Horace Ridler

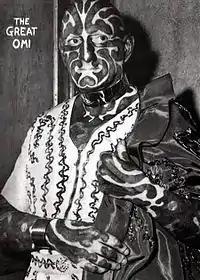
Horace Ridler

Horace Leonard Ridler (26 March 1882 – 1965) was a professional freak show and sideshow performer, exhibited for his heavy tattoos under the stage names The Great Omi and The Zebra Man.